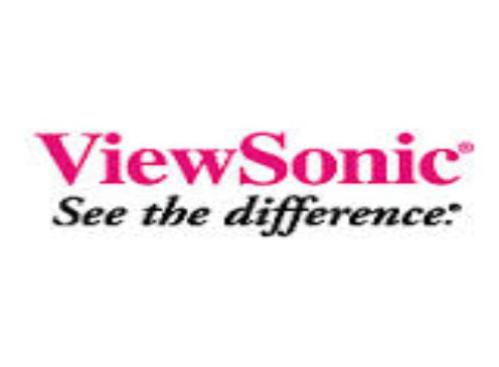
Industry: Electronic